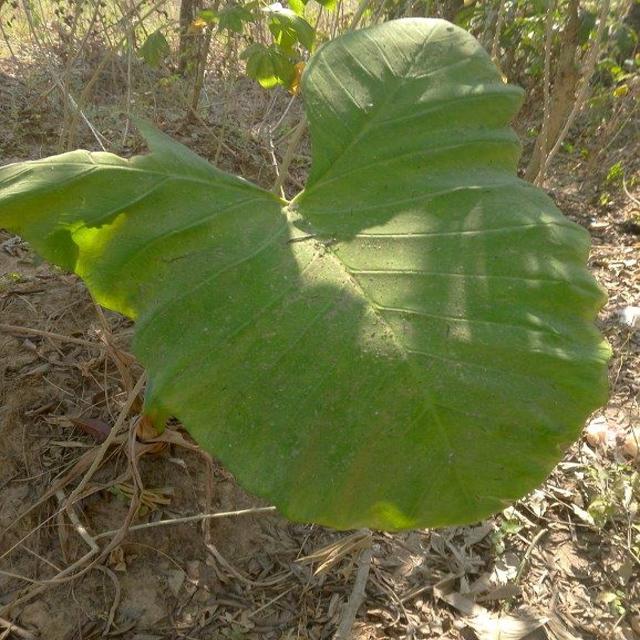
Label: Healthy